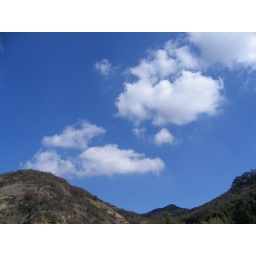
clear sky over hollywood